Turkic peoples

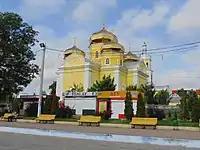
Saint John the Baptist Cathedral in Gagauzia

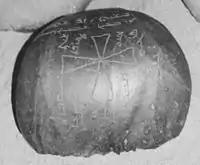
Gravestone from Kirgistan (thirteenth/fourteenth century) with Syriac Christian inscriptions

Early Turkic mythology was dominated by Shamanism, Animism and Tengrism. The Turkic animistic traditions were mostly focused on ancestor worship, polytheistic-animism and shamanism. Later this animistic tradition would form the more organized Tengrism. The chief deity was Tengri, a sky god, worshipped by the upper classes of early Turkic society until Manichaeism was introduced as the official religion of the Uyghur Empire in 763.